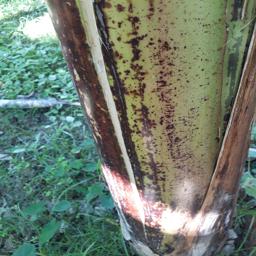
Label: PSEUDOSTEM WEEVIL